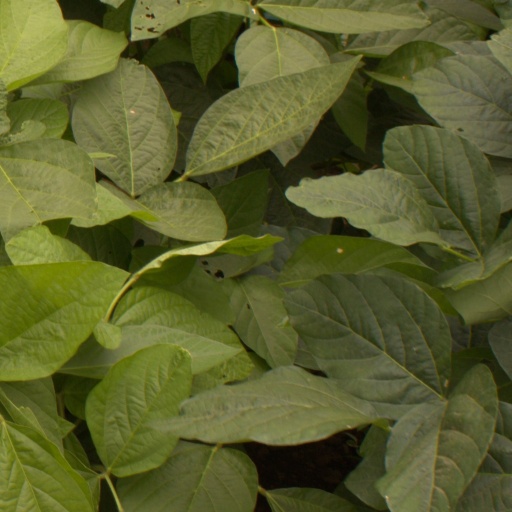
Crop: soybean